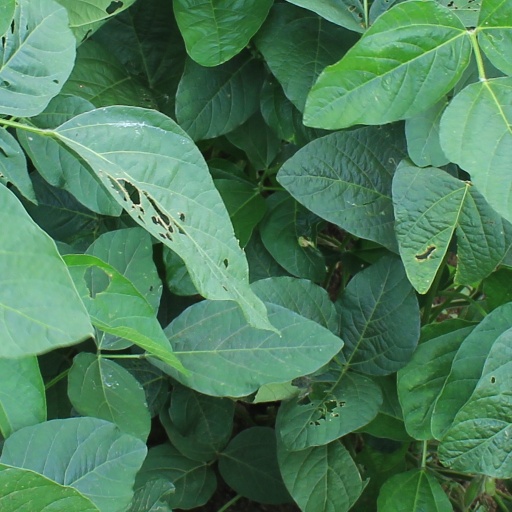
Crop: soybean